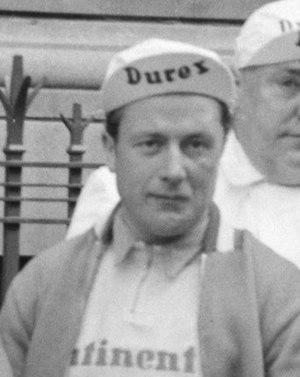
Hans Preiskeit est un coureur cycliste allemand. Professionnel de 1946 à 1956, il a été champion d'Allemagne sur route en 1955.